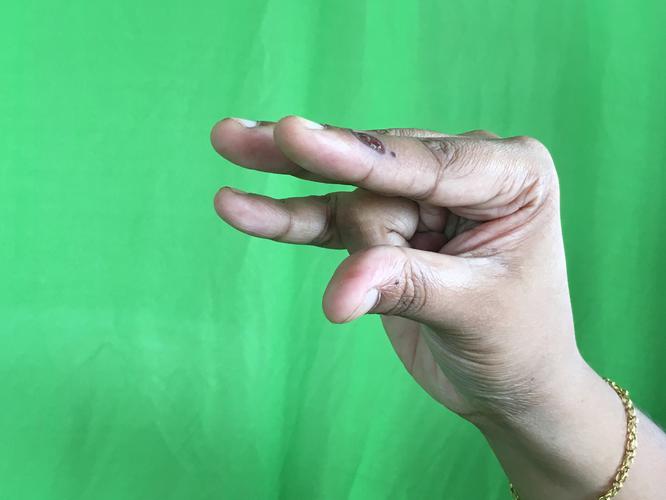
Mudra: Kangulam
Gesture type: single_hand